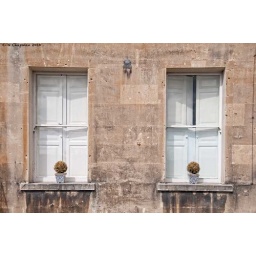
Two plants in pots on sills on windows in bath at the Crescent. And I like em.